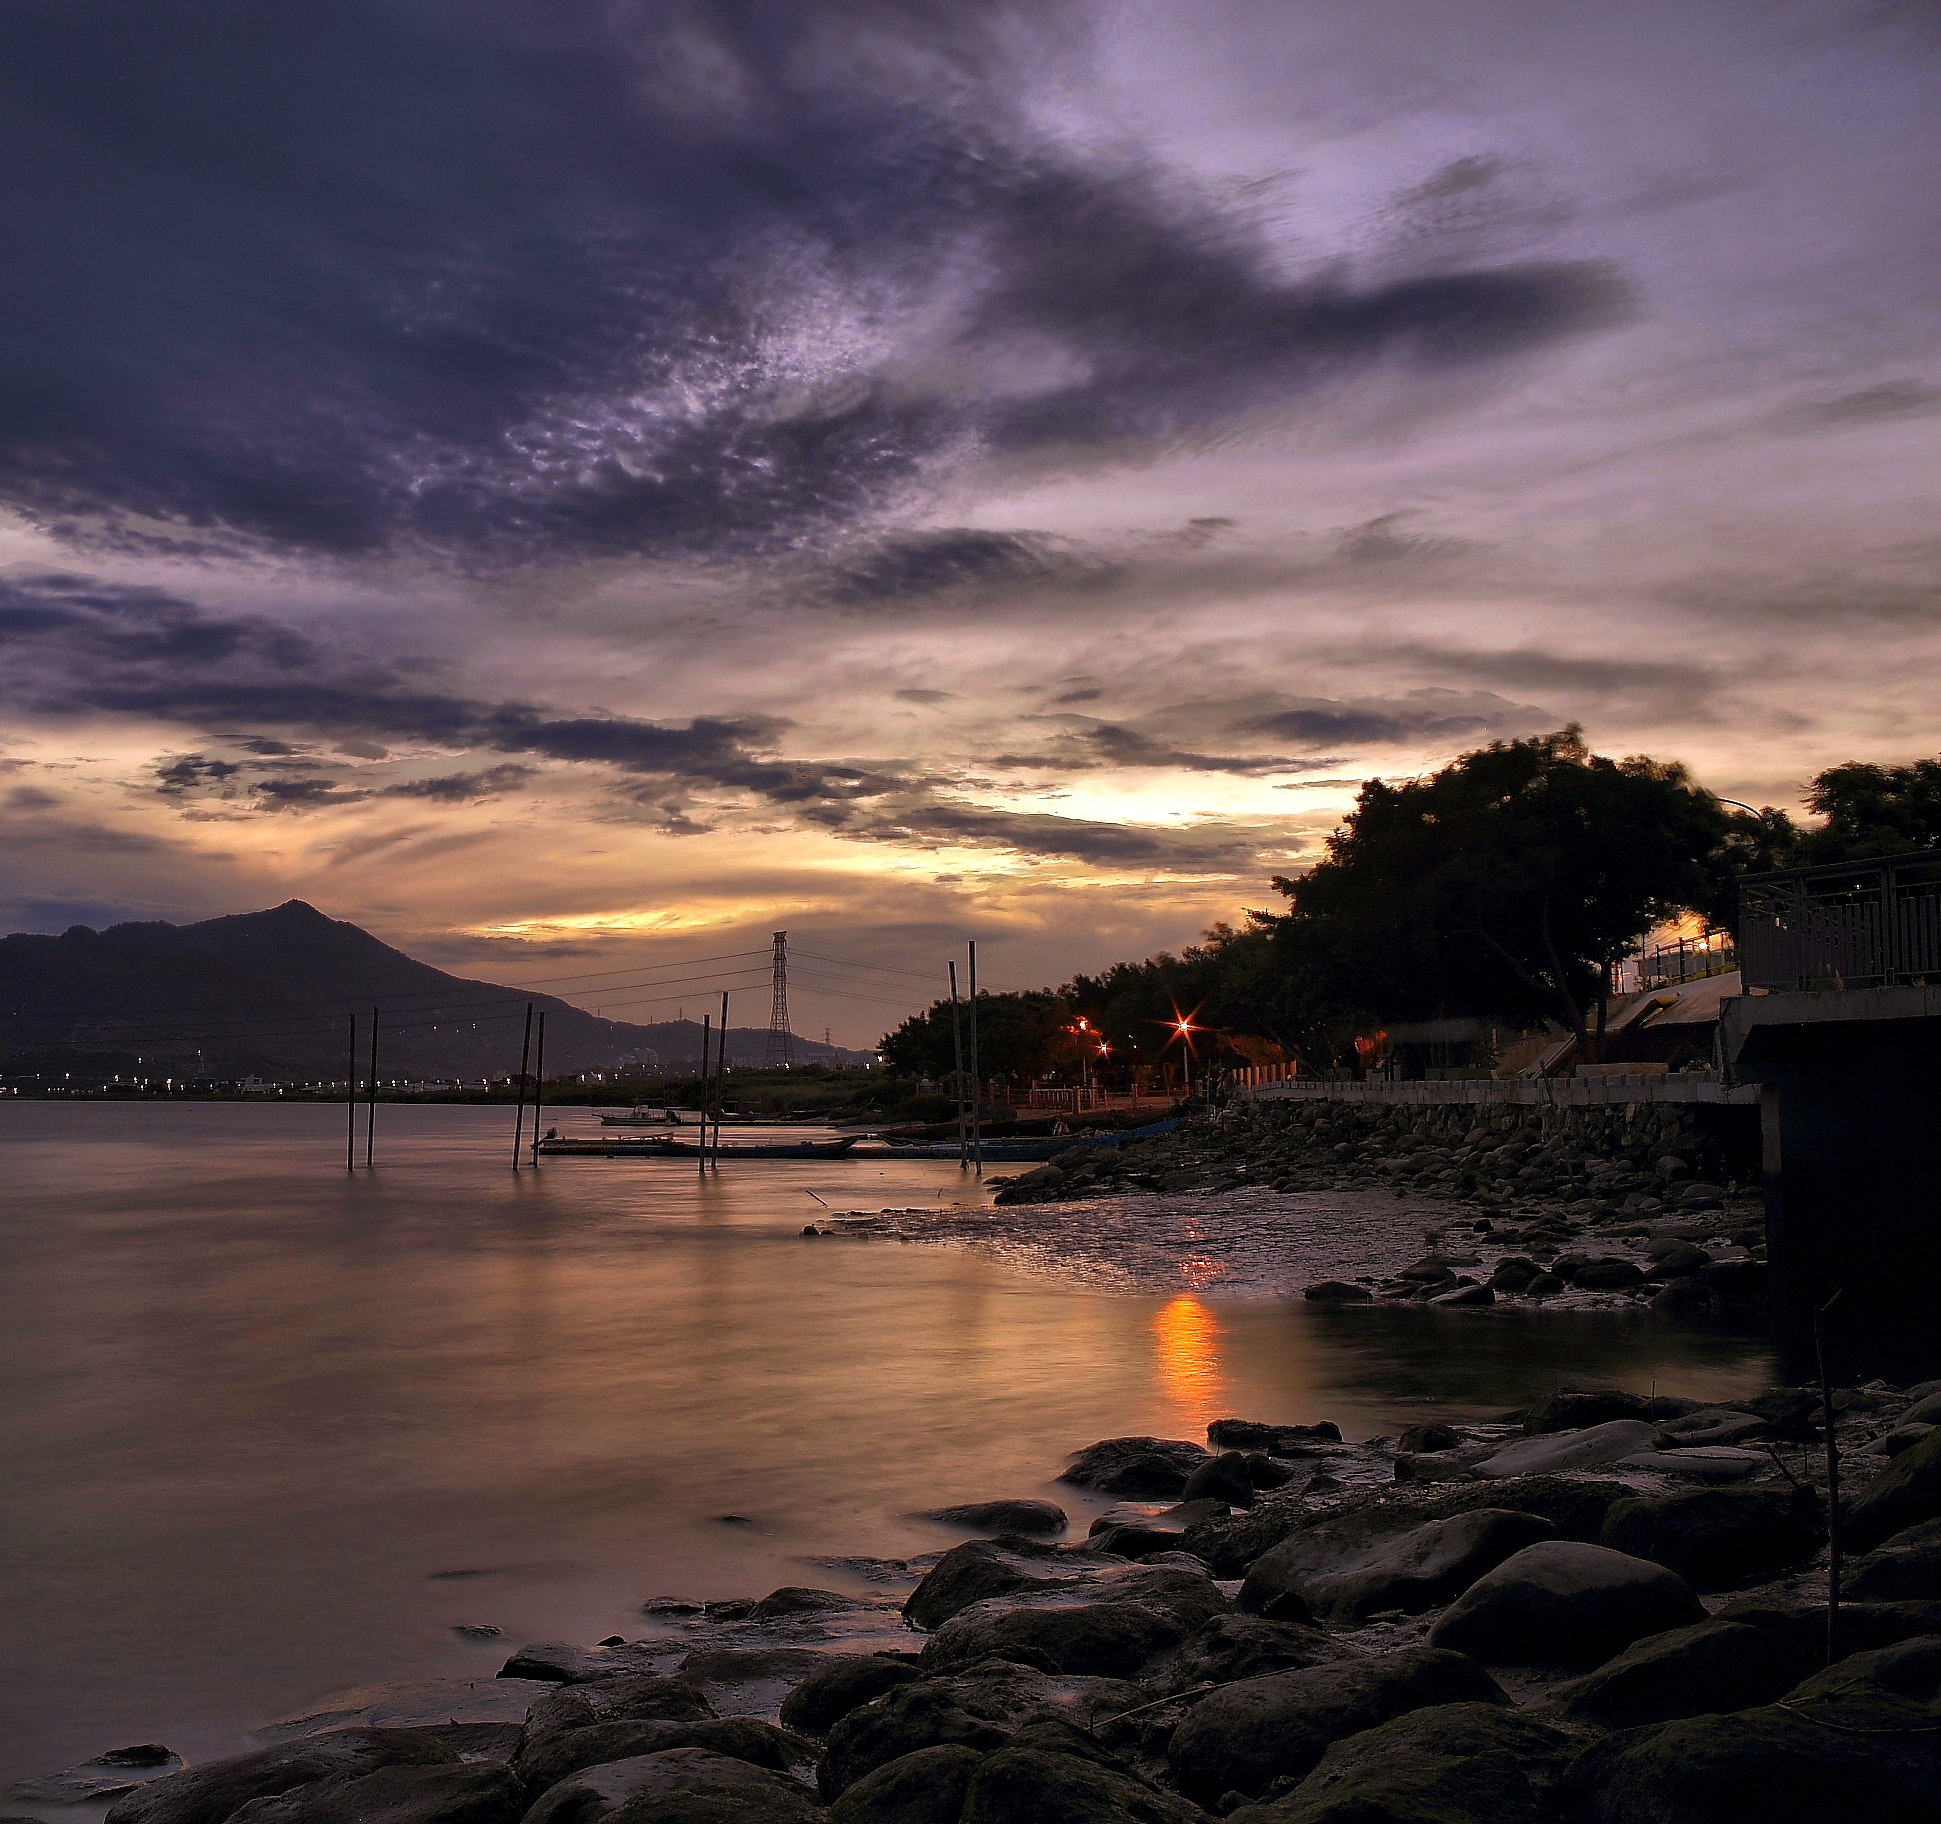
sky, body of water, sunset, water, nature, cloud, sea, dusk, horizon, sunrise, evening, ocean, shore, reflection, coast, morning, river, afterglow, dawn, tree, atmosphere, wave, calm, beach, night, bay, landscape, sound, lake, inlet, sunlight, rock, tropics, coastal and oceanic landforms, vacation, loch, tide, sun, bank, meteorological phenomenon, darkness, city, wind wave